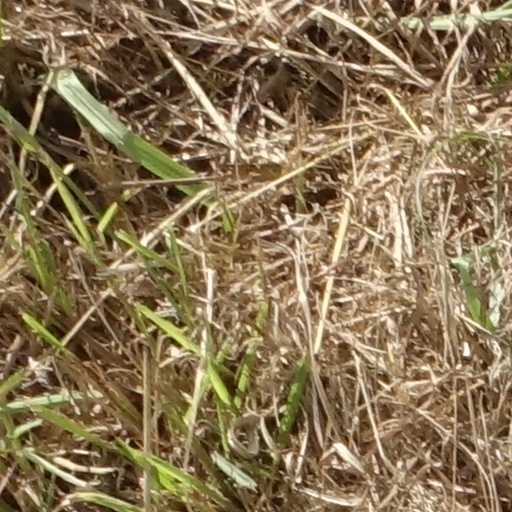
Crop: sorghum